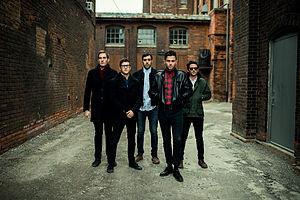
Arkells est un groupe de rock canadien, formé à Hamilton, Ontario. En 2008, ils ont signé avec Dine Alone Records, maison des gros noms canadiens comme City and Colour, Bedouin Soundclash, Black Lungs et Cancer Bats.